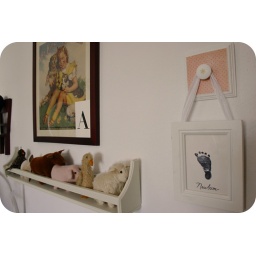
covered wooden hanger in girl paper